Safita

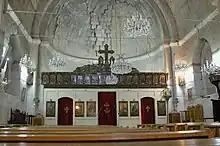
St. Michael's Chapel on the ground floor of Chastel Blanc.

Syria gained its independence in 1946. In 1960, Safita's population consisted of 4,300 Christians and 1,900 Alawites. With Tartus's elevation as the capital of a new governorate, the Tartus Governorate, in 1967, Safita's administrative subordination to Tartus was reinforced. The increased civic importance of Tartus and the construction of a major port there along with the development of irrigated commercial agriculture along the coastal plain drew more economic and civil activity away from Safita. Many Safitan entrepreneurs opened businesses in the developing port city, while maintaining their primary residences in Safita. In 1967–1970, Safita's administrative clout was further reduced when half of the Safita District was made a new district centered in the mountain town of Dreikish and the subdistrict of Safsafa was transferred to Tartus District.